Acacia cambagei

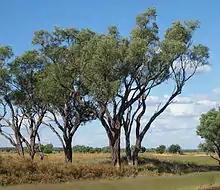
Habit

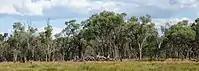
Gidgee woodland

Acacia cambagei, commonly known as gidgee, gidyea, gidya, gidgea or stinking wattle is a species of flowering plant in the family Fabaceae and is endemic to north-eastern Australia. It is a spreading, foul-smelling tree with narrowly elliptic to linear phyllodes, spherical heads of golden yellow flowers, and narrowly oblong, papery pods up to long.